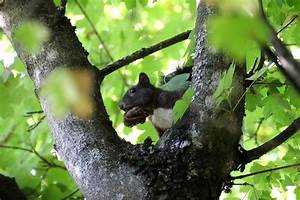
Label: scoiattolo